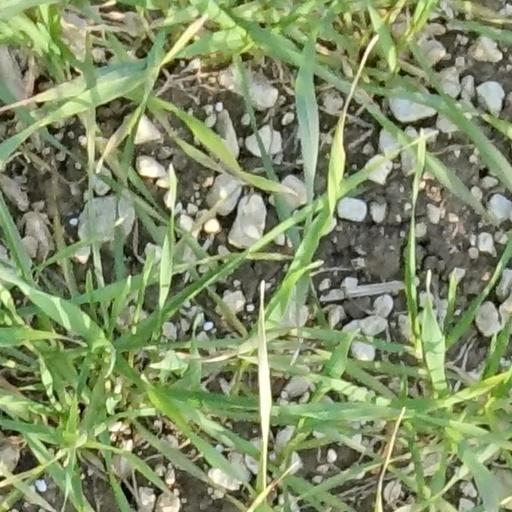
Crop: wheat